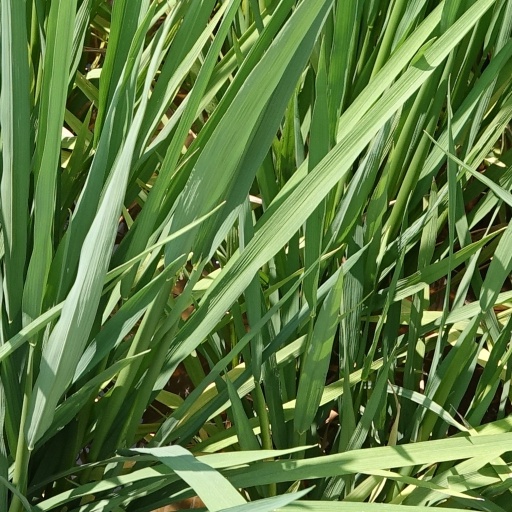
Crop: rice